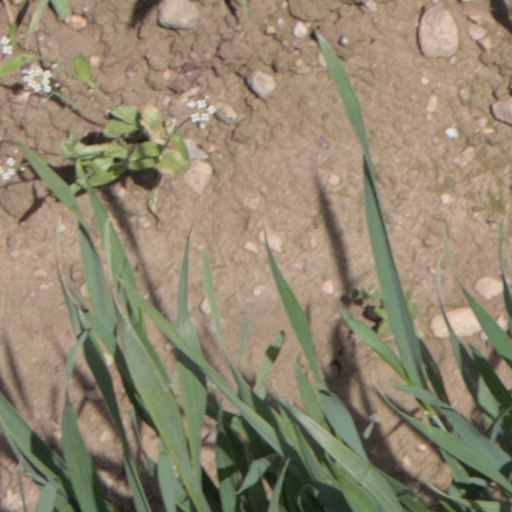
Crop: wheat